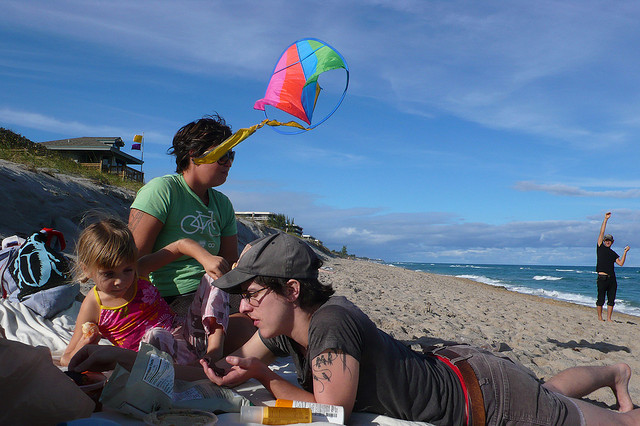
user: Given an image and a question. Answer the question in a short answer. Question: What item is being flown on the beach? Short Answer:
assistant: kite